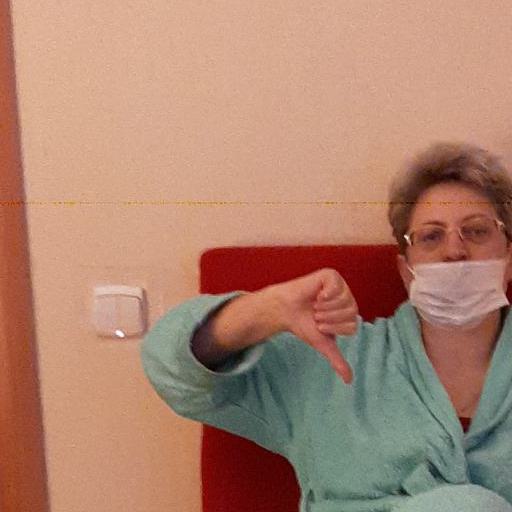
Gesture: dislike